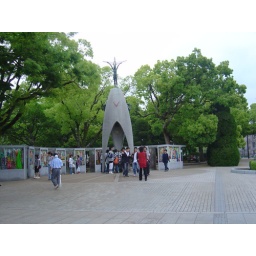
The glass cases behind the statue are filled with paper cranes in memory of the children killed by the bomb.